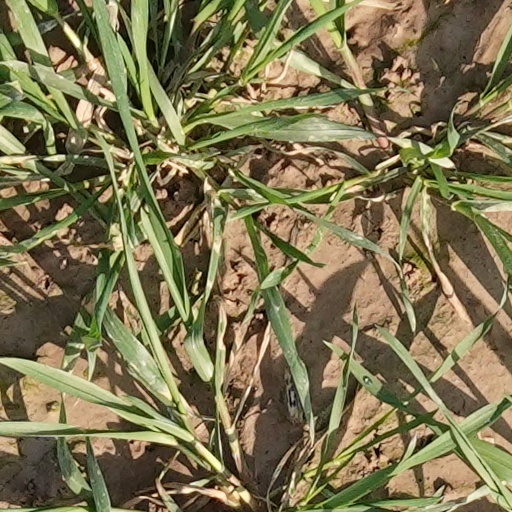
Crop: wheat